Ramesses II

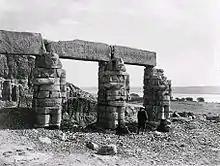
Part of Gerf Hussein temple, originally in Nubia

Ramesses II also campaigned south of the first cataract of the Nile into Nubia. When Ramesses was about 22 years old, two of his own sons, including Amun-her-khepeshef, accompanied him in at least one of those campaigns. By the time of Ramesses, Nubia had been a colony for 200 years, but its conquest was recalled in decoration from the temples Ramesses II built at Beit el-Wali (which was the subject of epigraphic work by the Oriental Institute during the Nubian salvage campaign of the 1960s), Gerf Hussein and Kalabsha in northern Nubia. On the south wall of the Beit el-Wali temple, Ramesses II is depicted charging into battle against tribes south of Egypt in a war chariot, while his two young sons, Amun-her-khepsef and Khaemwaset, are shown behind him, also in war chariots. A wall in one of Ramesses's temples says he had to fight one battle with those tribes without help from his soldiers.